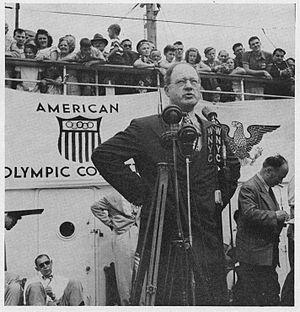
Avery Brundage, né le 28 septembre 1887 à Détroit aux États-Unis et mort le 8 mai 1975 à Garmisch-Partenkirchen en Allemagne de l'Ouest, est un athlète, dirigeant sportif et collectionneur d'art américain. C'est le cinquième président du Comité international olympique, en fonction de 1952 à 1972.